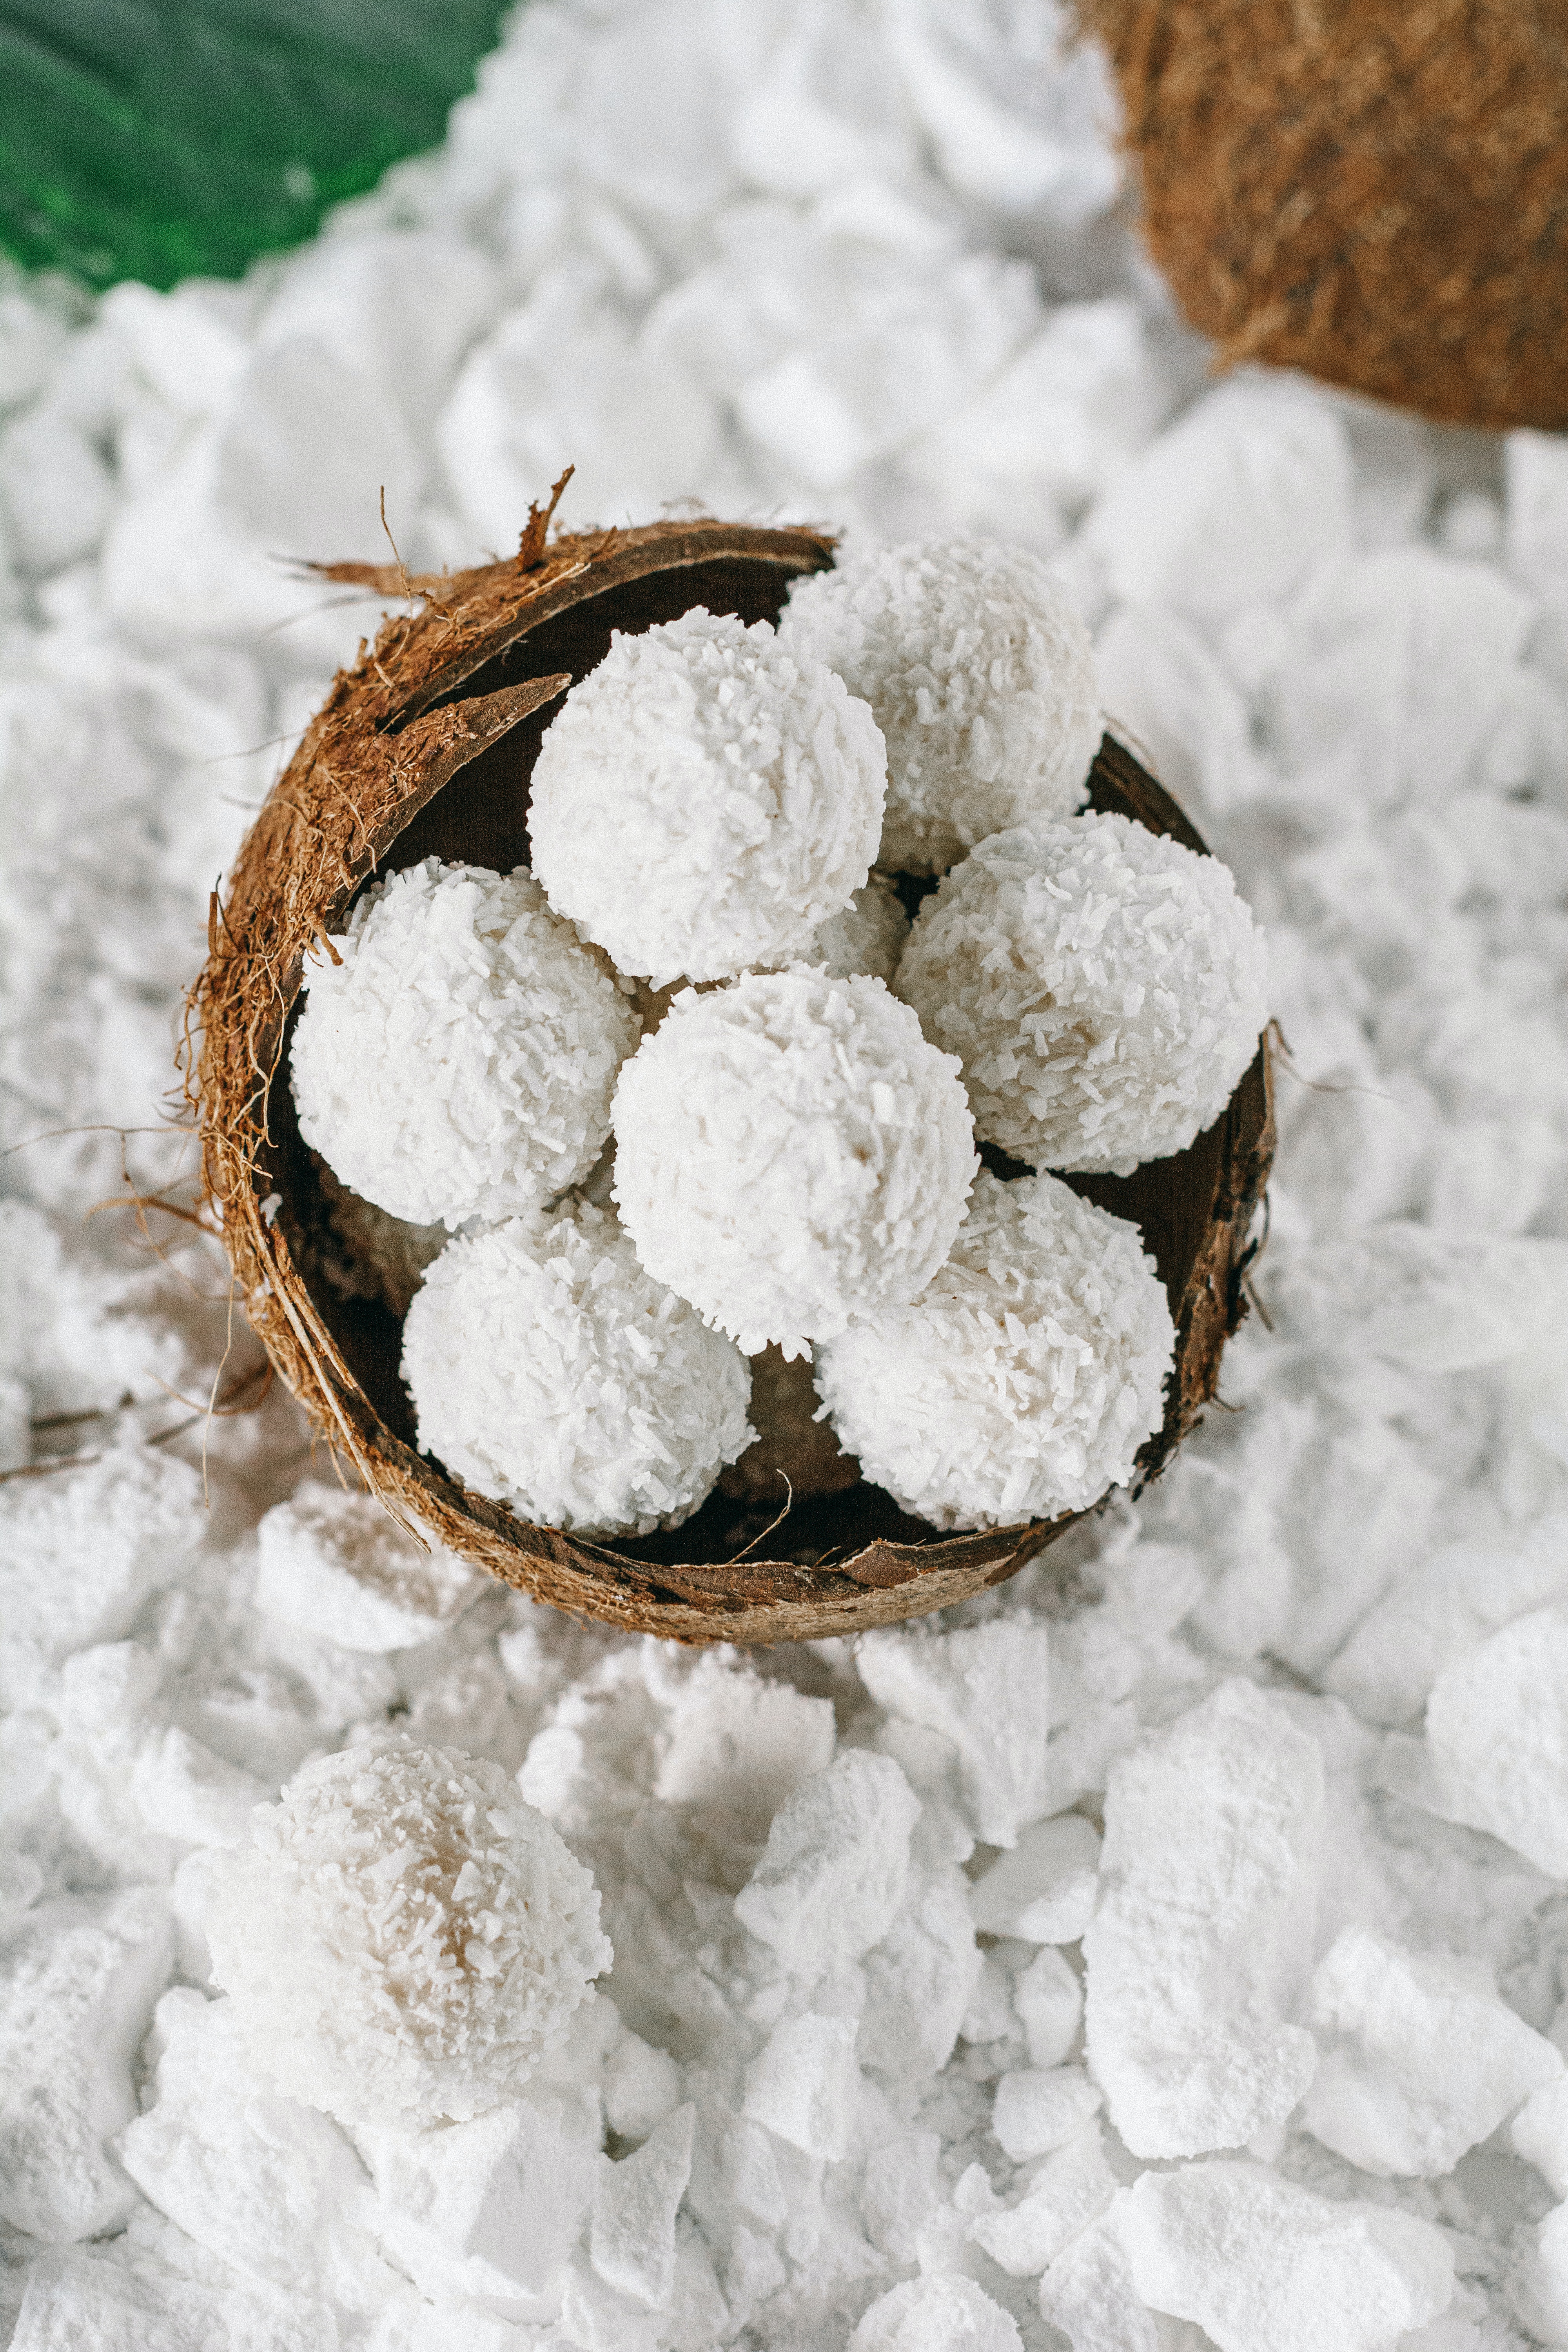
food, snow, ingredient, cuisine, freezing, dish, oval, twig, winter, plant, frost, event, sweetness, conifer, circle, natural landscape, precipitation, confectionery, snack, macro photography, powdered sugar, natural material, rock, produce